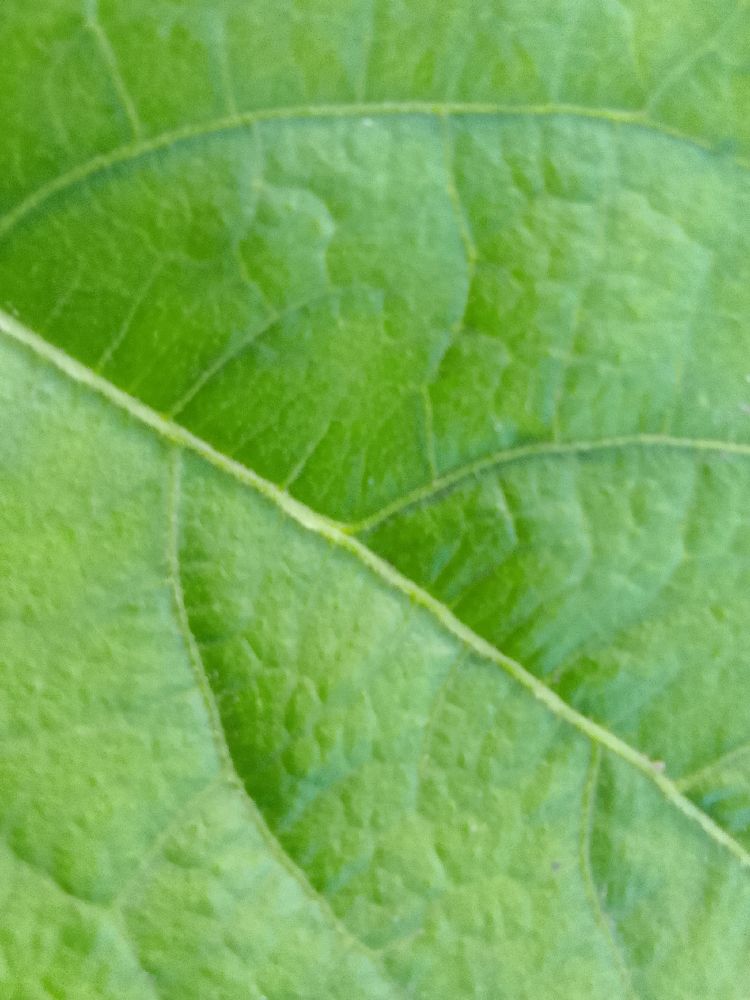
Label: healthy